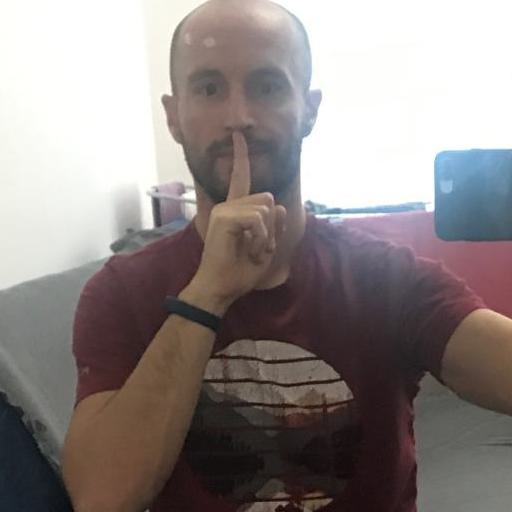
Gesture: mute